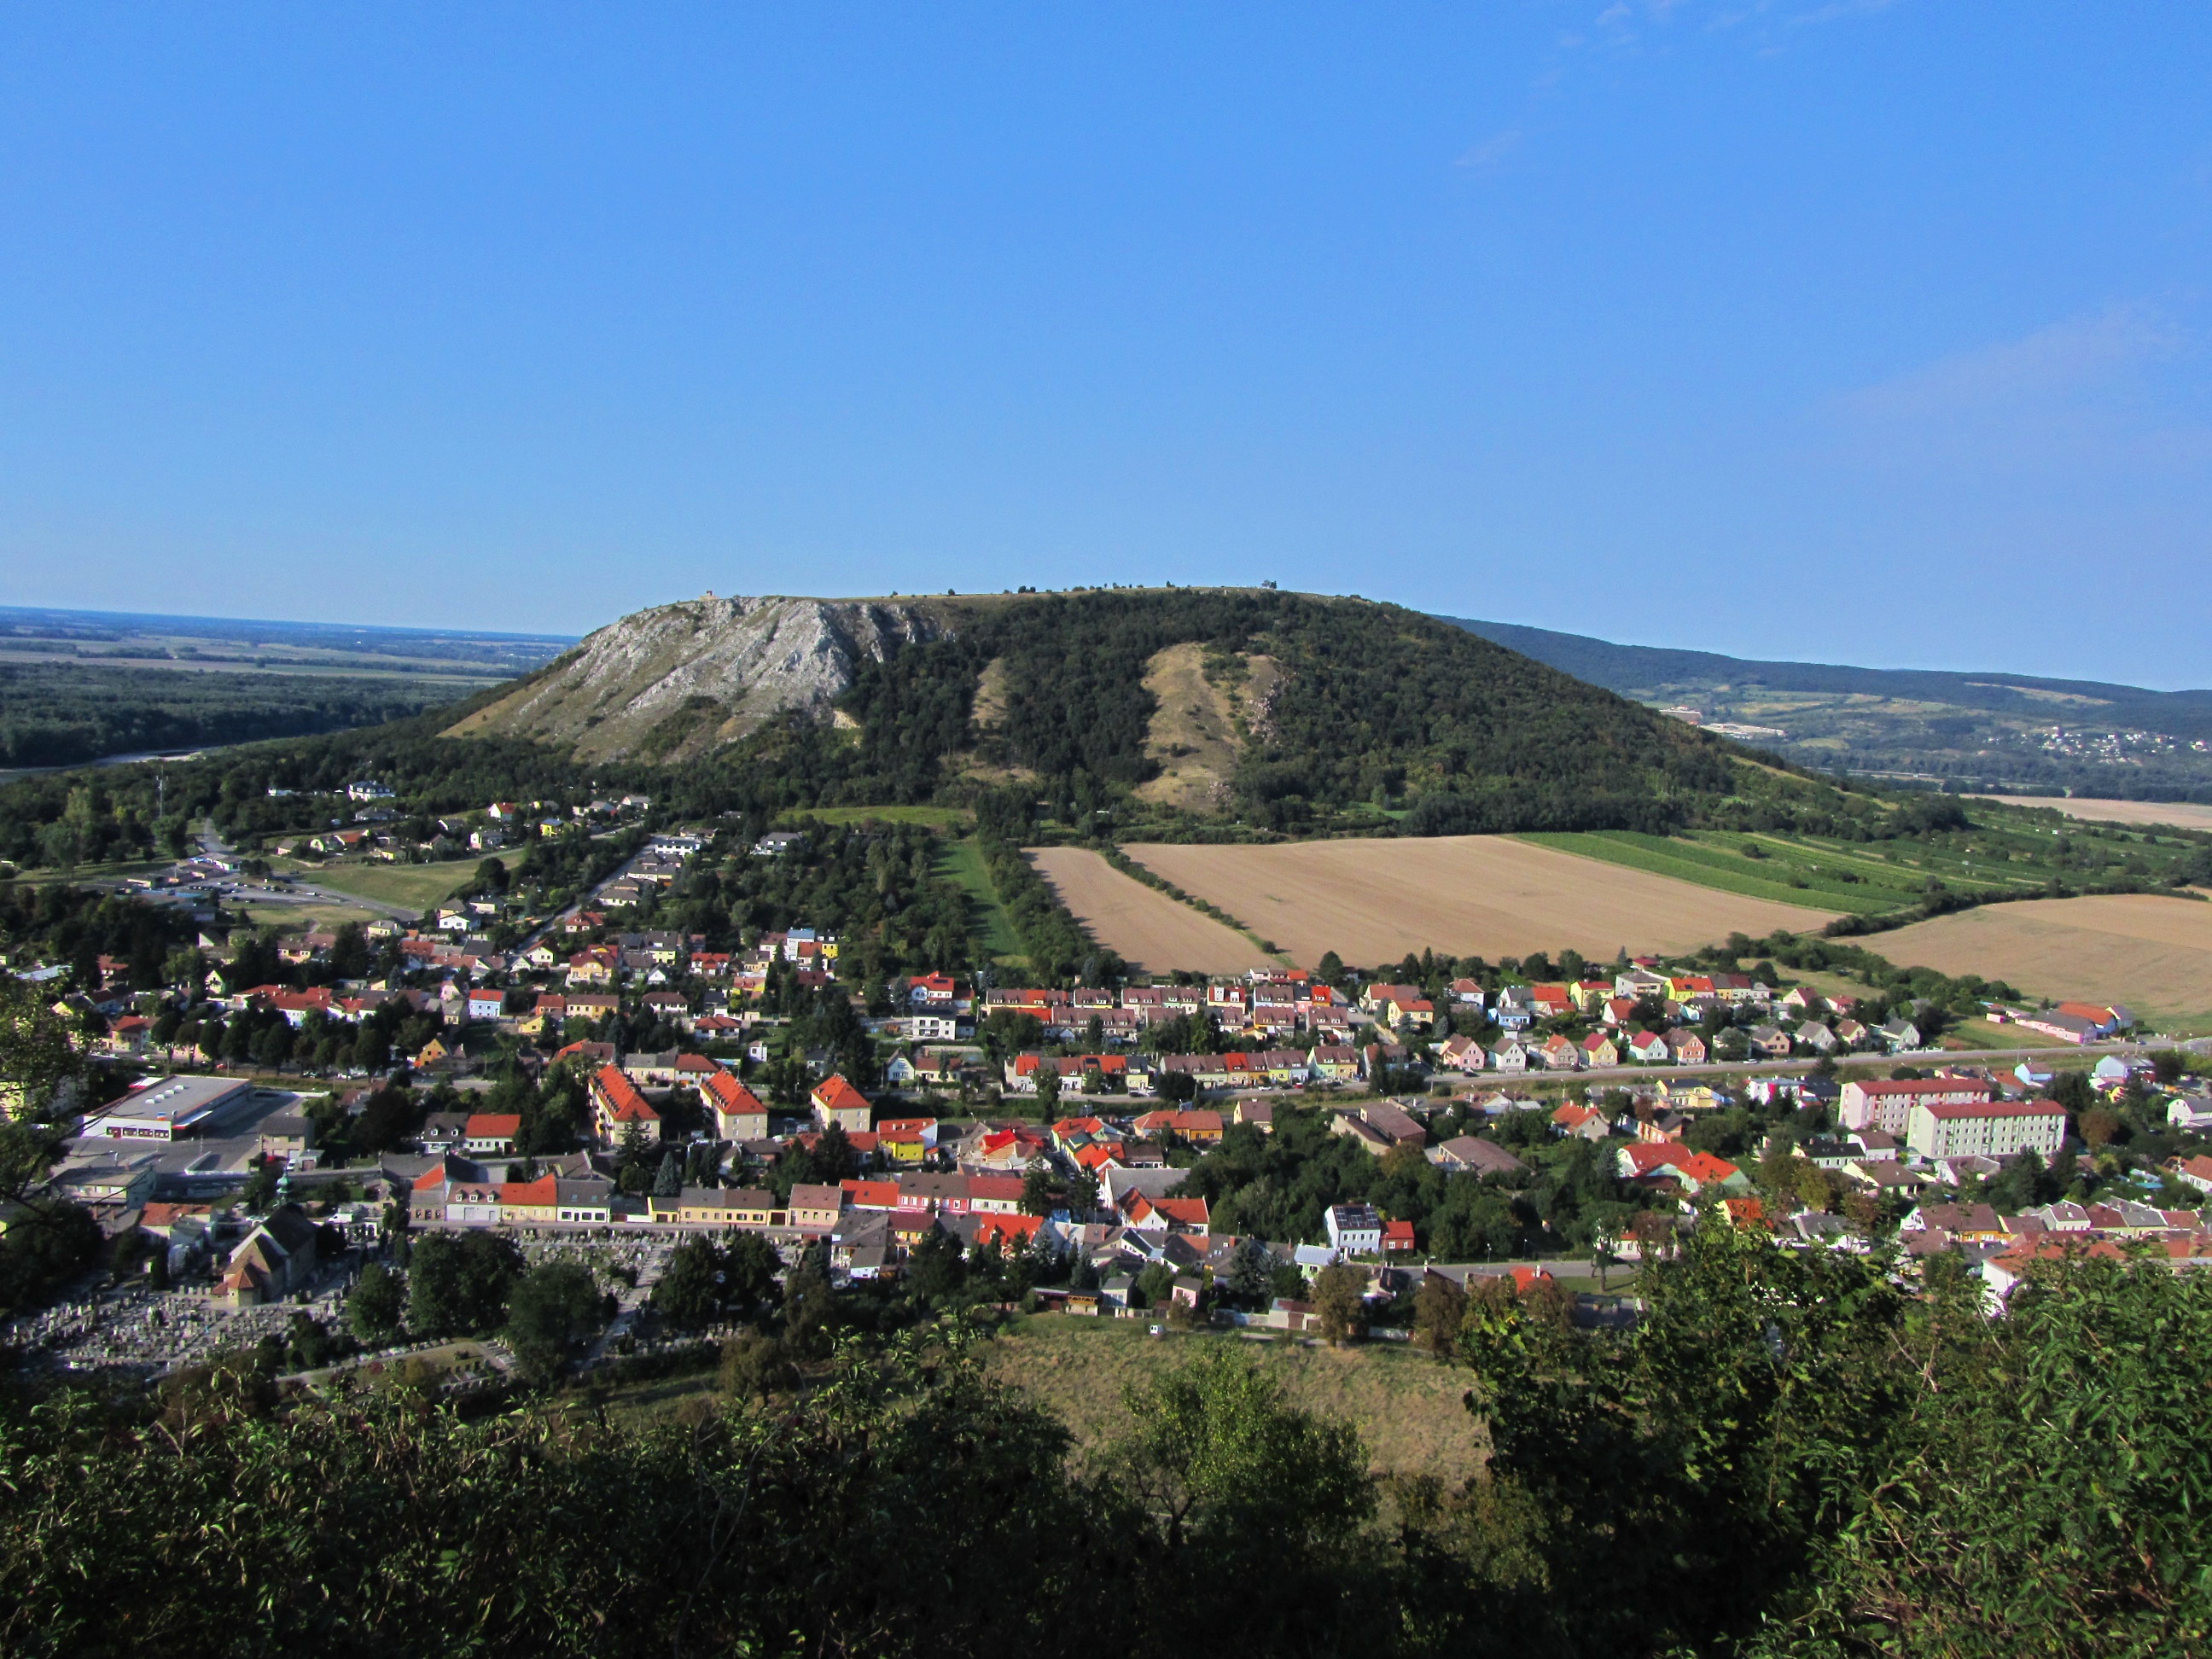
coast, mountain, sky, hill, town, view, building, city, mountain range, panorama, village, suburb, tourism, old town, bird's eye view, aerial photography, historical houses, residential area, geographical feature, human settlement, mountainous landforms